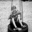
Label: boy